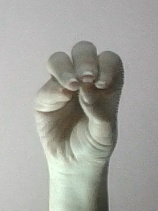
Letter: ha